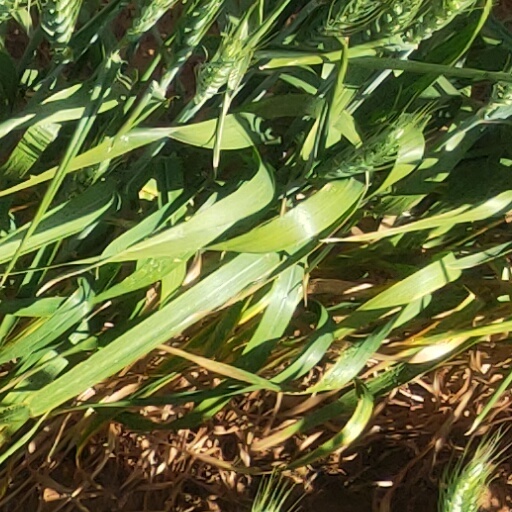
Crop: wheat